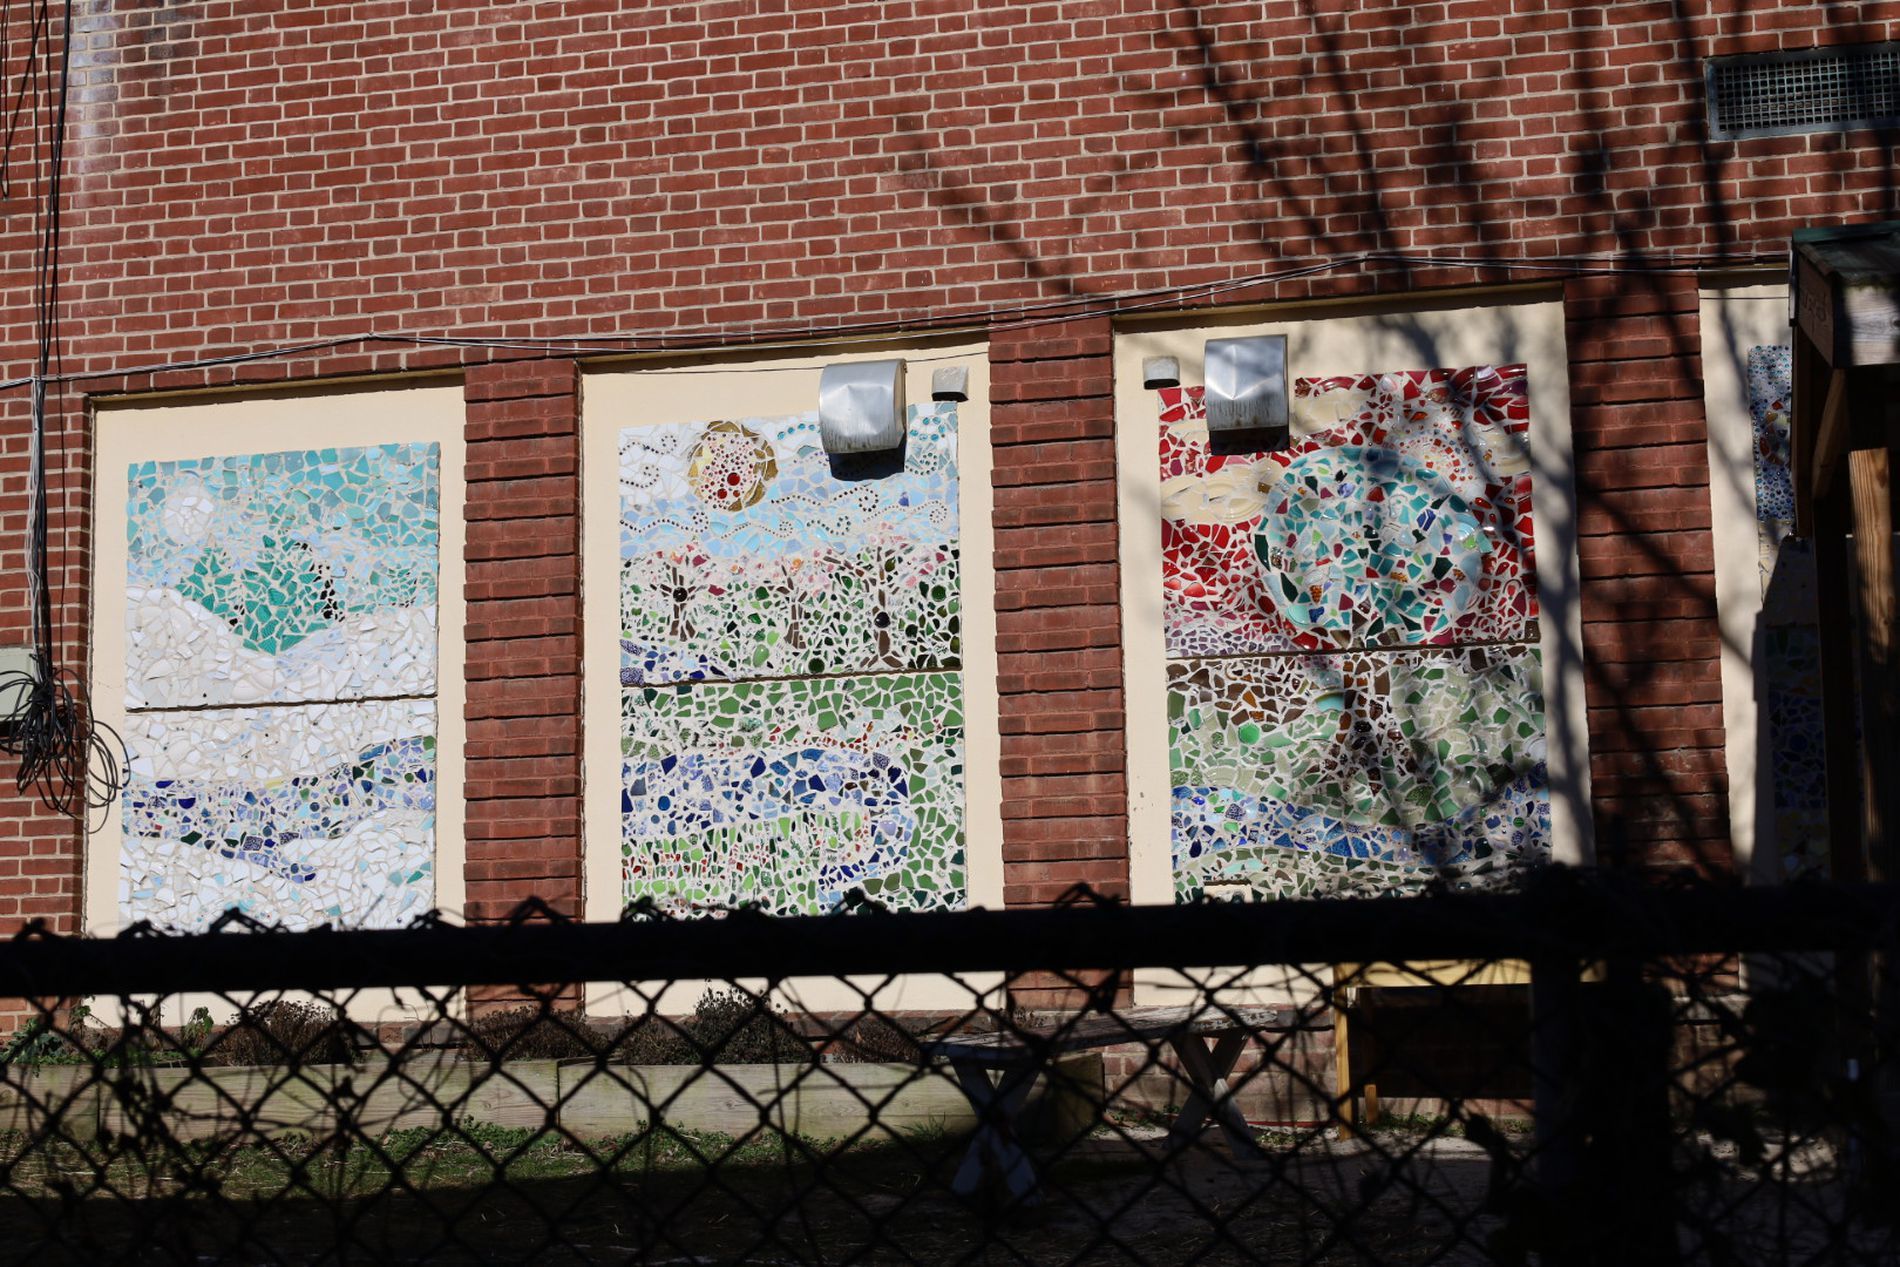
Mosaic Art on Brick Wall
Three mosaic arts are affixed to a red brick wall. The mosaics feature colorful pieces of tile and glass. A chain fence runs across the foreground, and a plant is out of focus above the fence, some wires are hanging over the wall and the mosaic art.
An eye shot captures a display of vibrant mosaic artwork mounted on a brick exterior wall. The contrasting textures of the rough brick create visual interest. The fence in the foreground suggests the artwork is accessible yet slightly separated from the viewer. The lighting suggests it is daytime.
Labels: Brick, Architecture, Building, Wall, Art, Painting, Home Damage, Window - Broken, Mural, Railing, Graffiti, Chain Fence, Plant, Mosaic Art, Wire, Wires, Brick Wall
Camera: Canon Canon EOS RP
Lens: 24.0 - 105.0 mm, Canon RF24-105mm F4-7.1 IS STM
Aperture: F11
Exposure: 1/400 sec
ISO: 100
Focal length: 50.0 mm